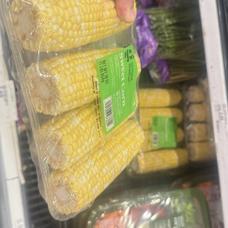
Label: vege